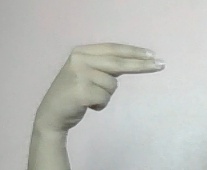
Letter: ain